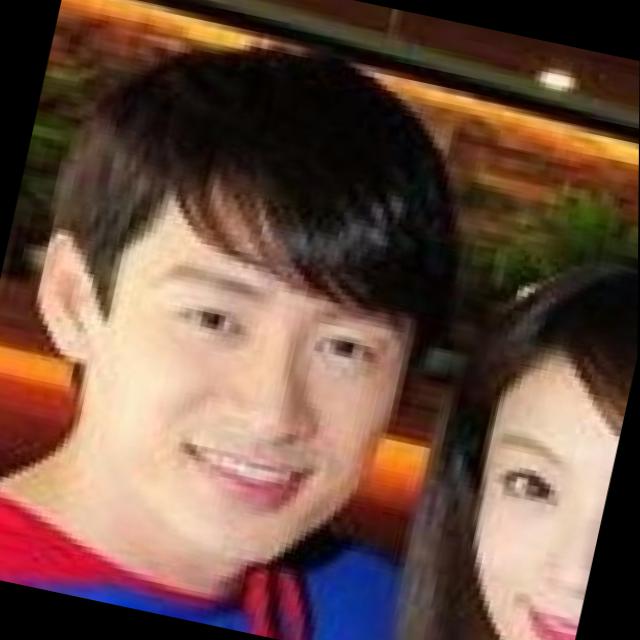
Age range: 21-44